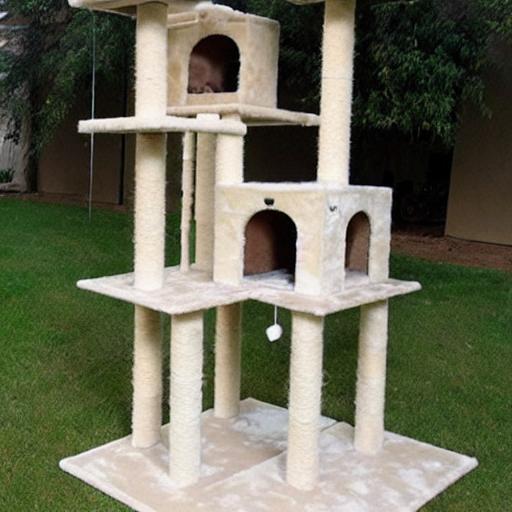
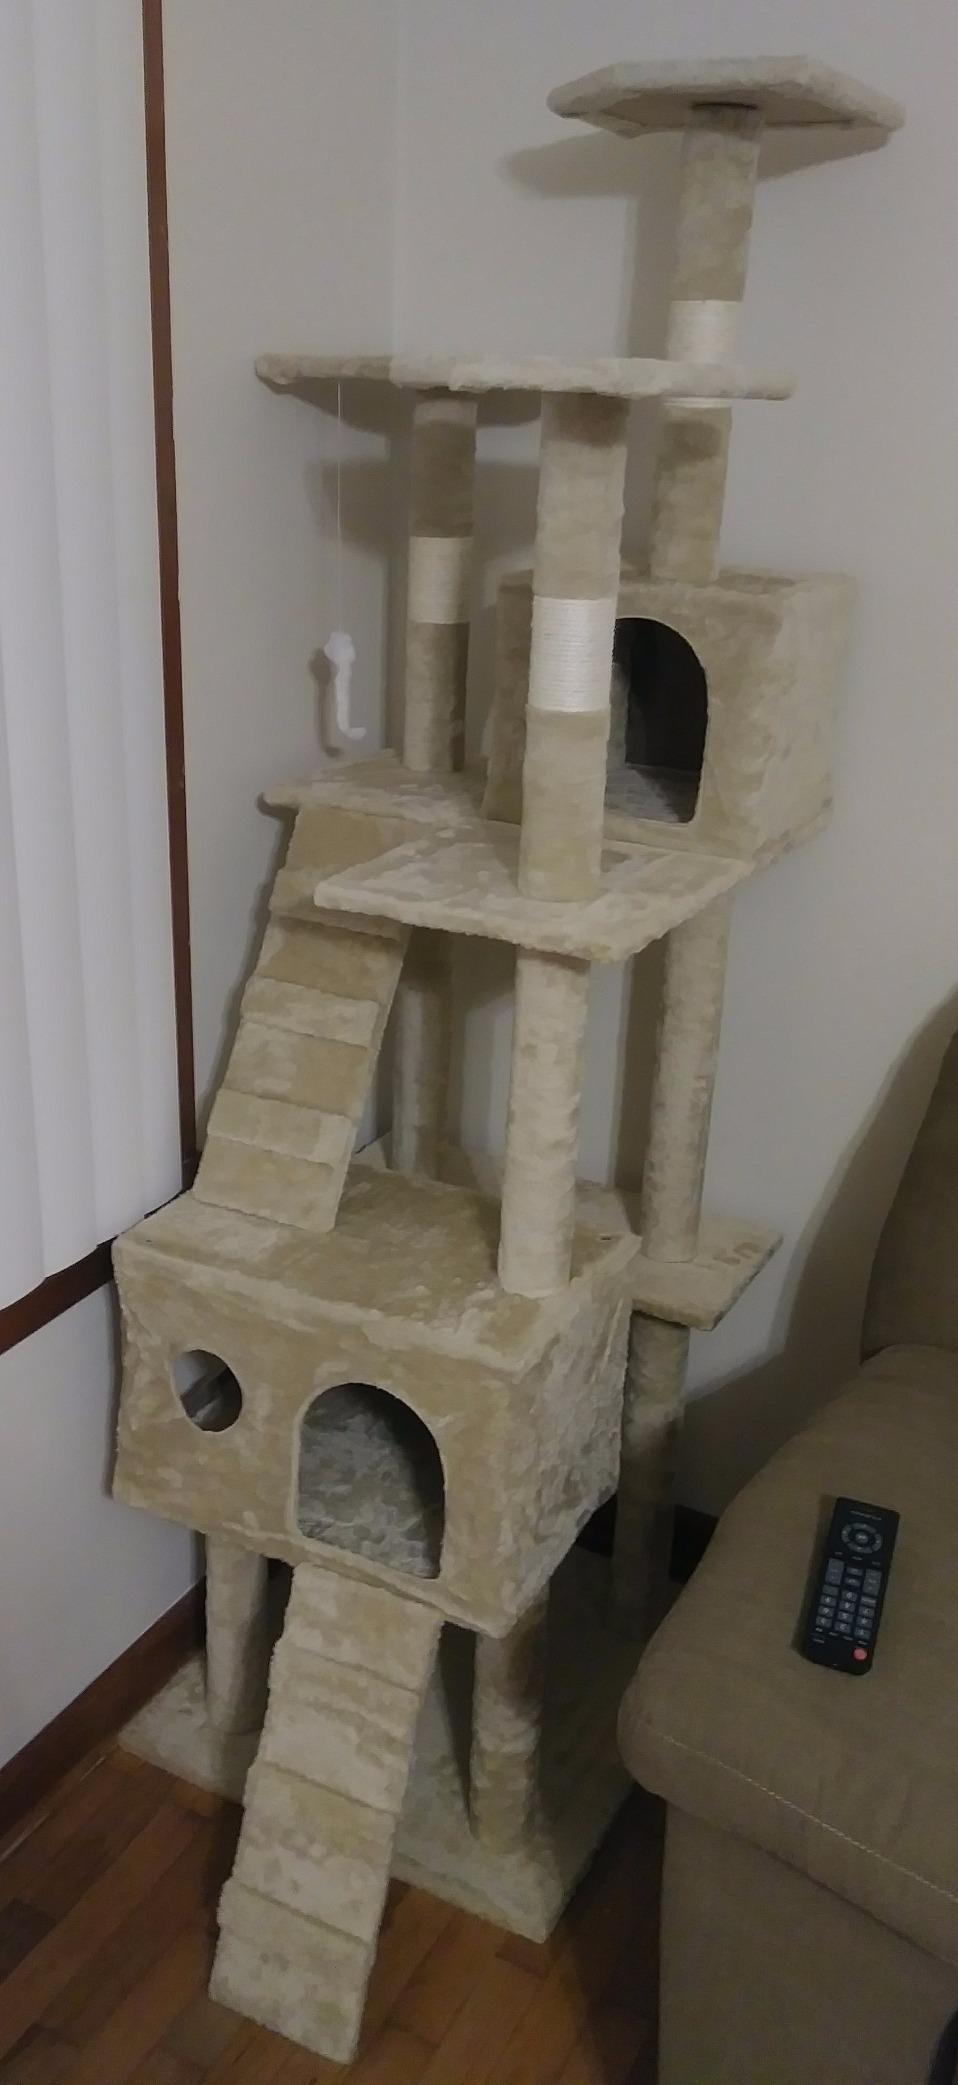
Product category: items_cat tree
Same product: no